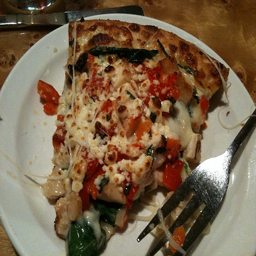
A partially eaten slice of pizza is on a plate.
A plate that has pizza and a fork on it.
a slice of deep dish pizza with a lot of cheese and veggies
A slice of pizza sitting on top of a white plate.
A gooey piece of pizza with peppers, cheese and onions.